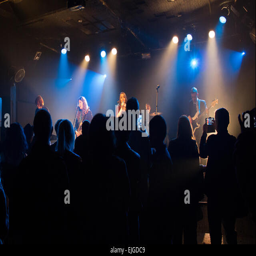
band playing on stage as seen from the back with the crowd in the foreground